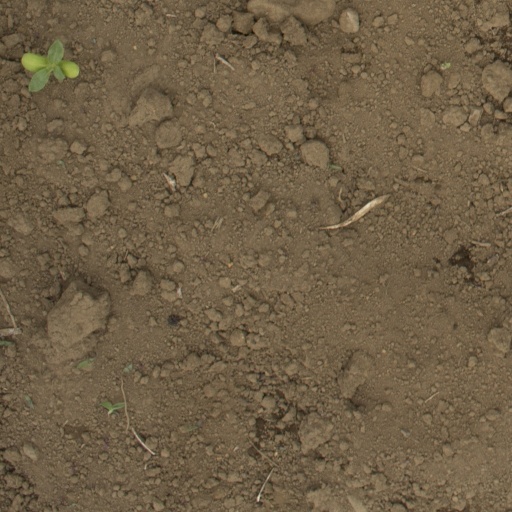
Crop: Jerusalem artichoke